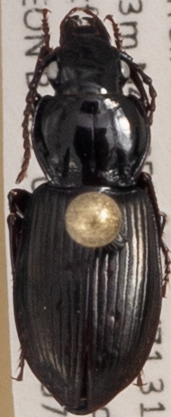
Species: Pterostichus pensylvanicus
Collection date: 2022-07-06
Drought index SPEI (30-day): -1.376
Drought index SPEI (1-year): -0.692
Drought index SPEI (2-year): -1.28